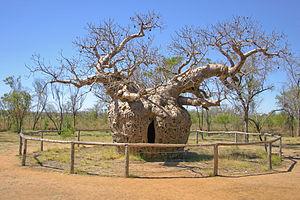
Derby est une ville d'Australie-Occidentale située dans la région de Kimberley.
Les baobabs prisons sont, dans le Kimberley en Australie-Occidentale, de vieux baobabs au tronc creux qui furent utilisés durant la période coloniale, à la fin du XIXᵉ siècle, pour y enfermer des prisonniers aborigènes.